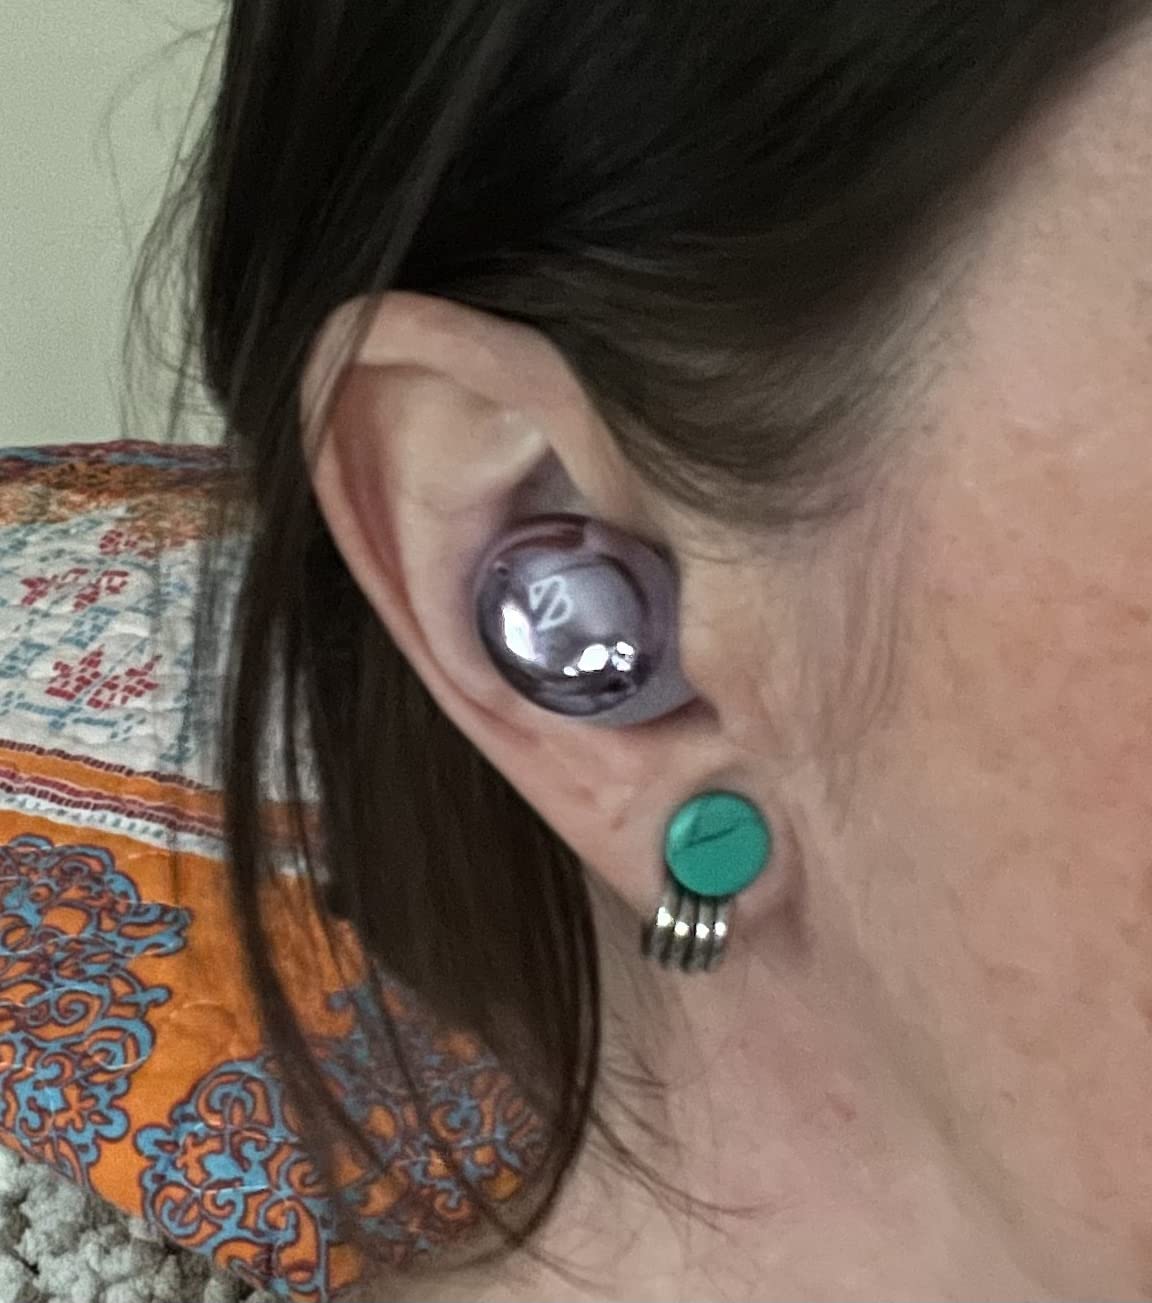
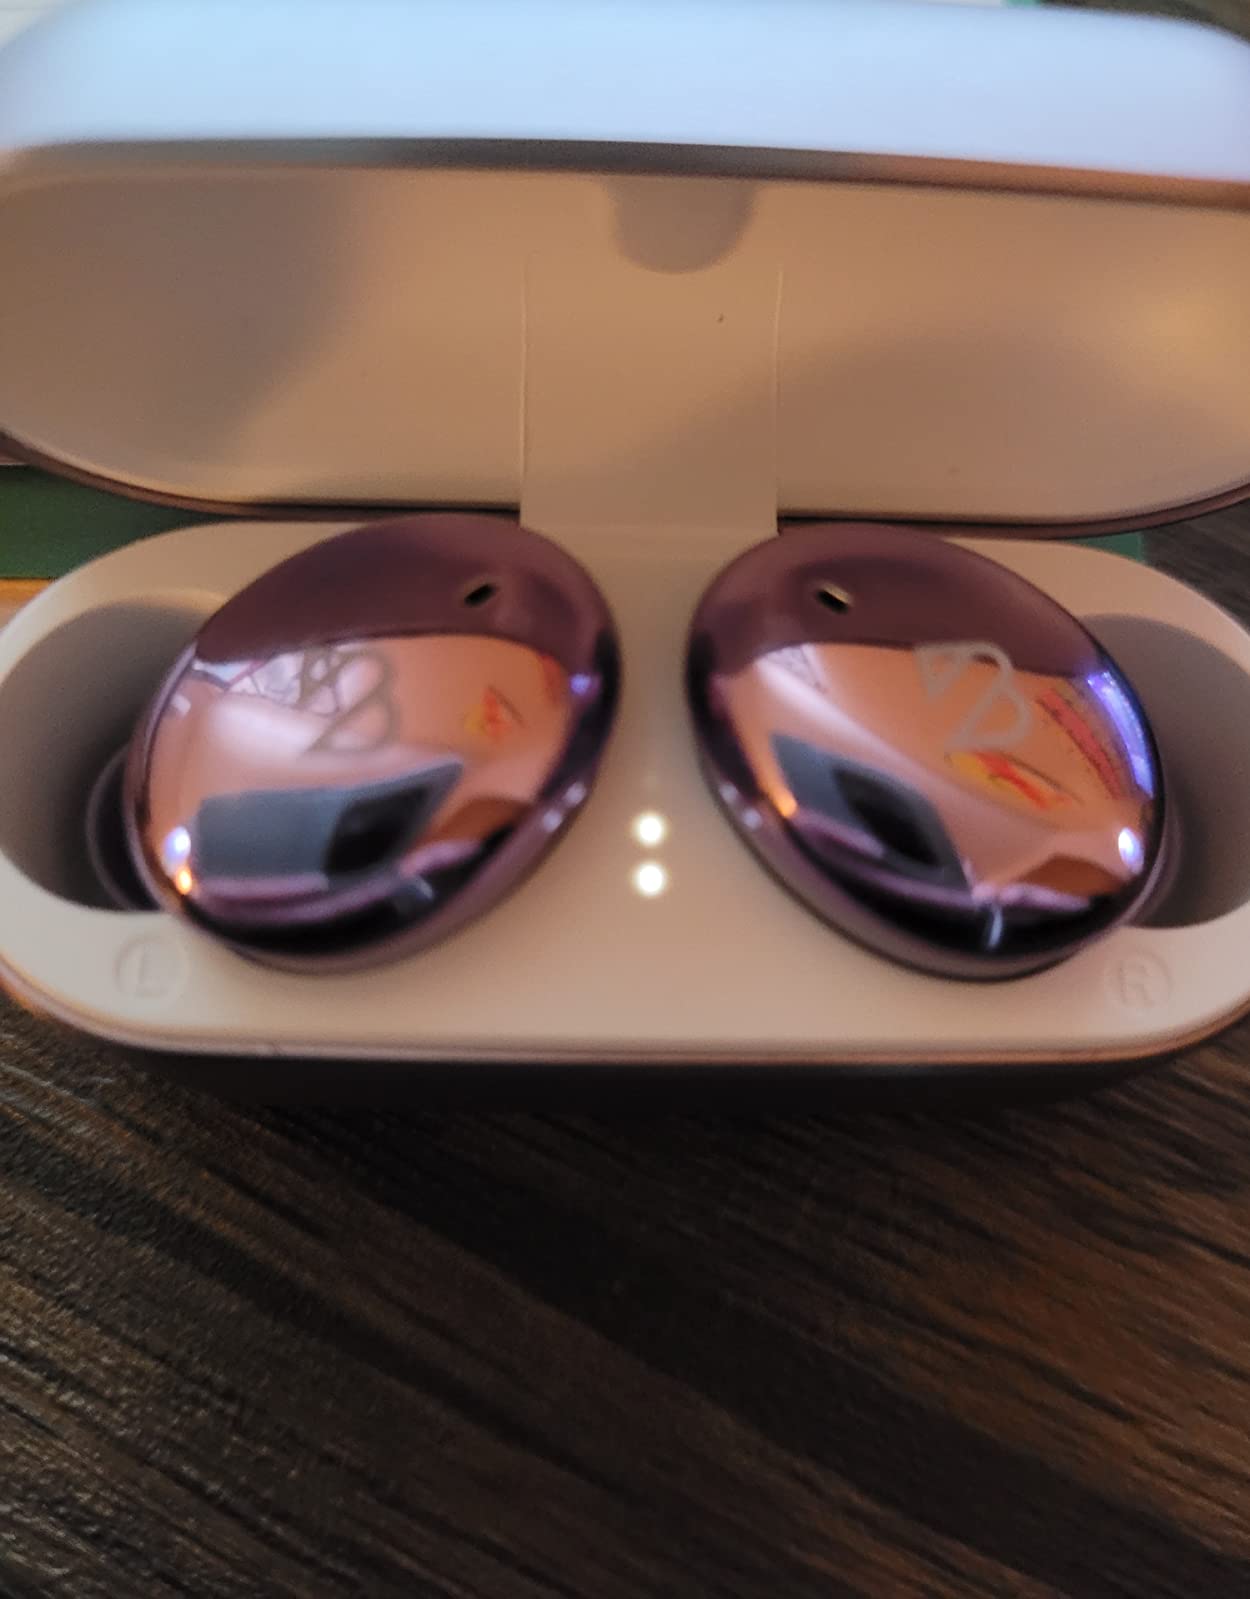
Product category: earbuds
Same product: yes